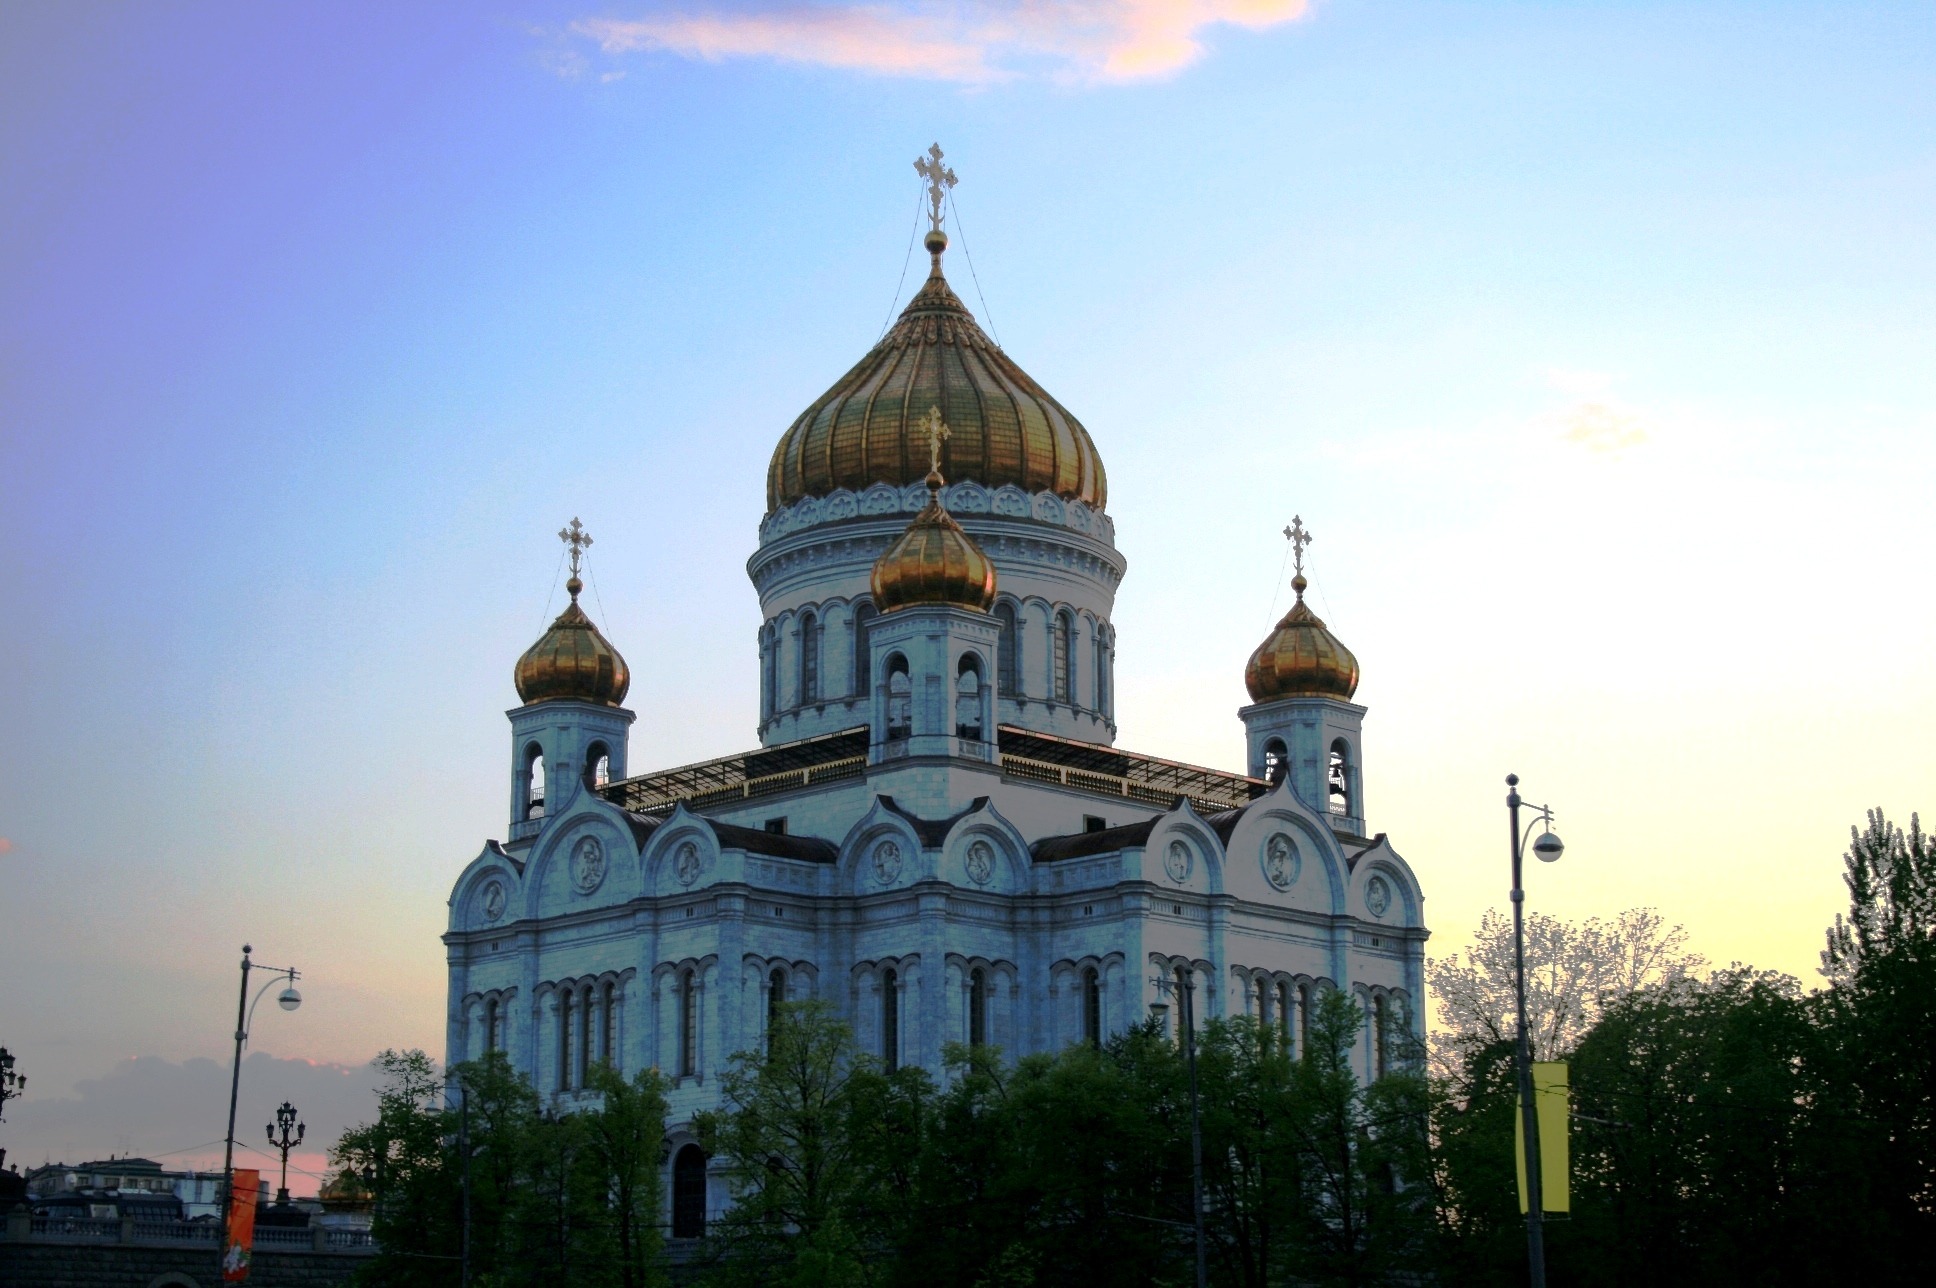
sky, building, city, tower, religion, landmark, church, cathedral, place of worship, spire, faith, steeple, basilica, green trees, russian orthodox, golden cupolas